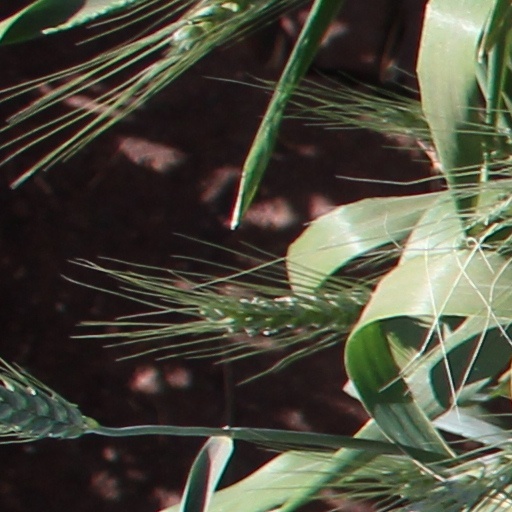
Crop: wheat